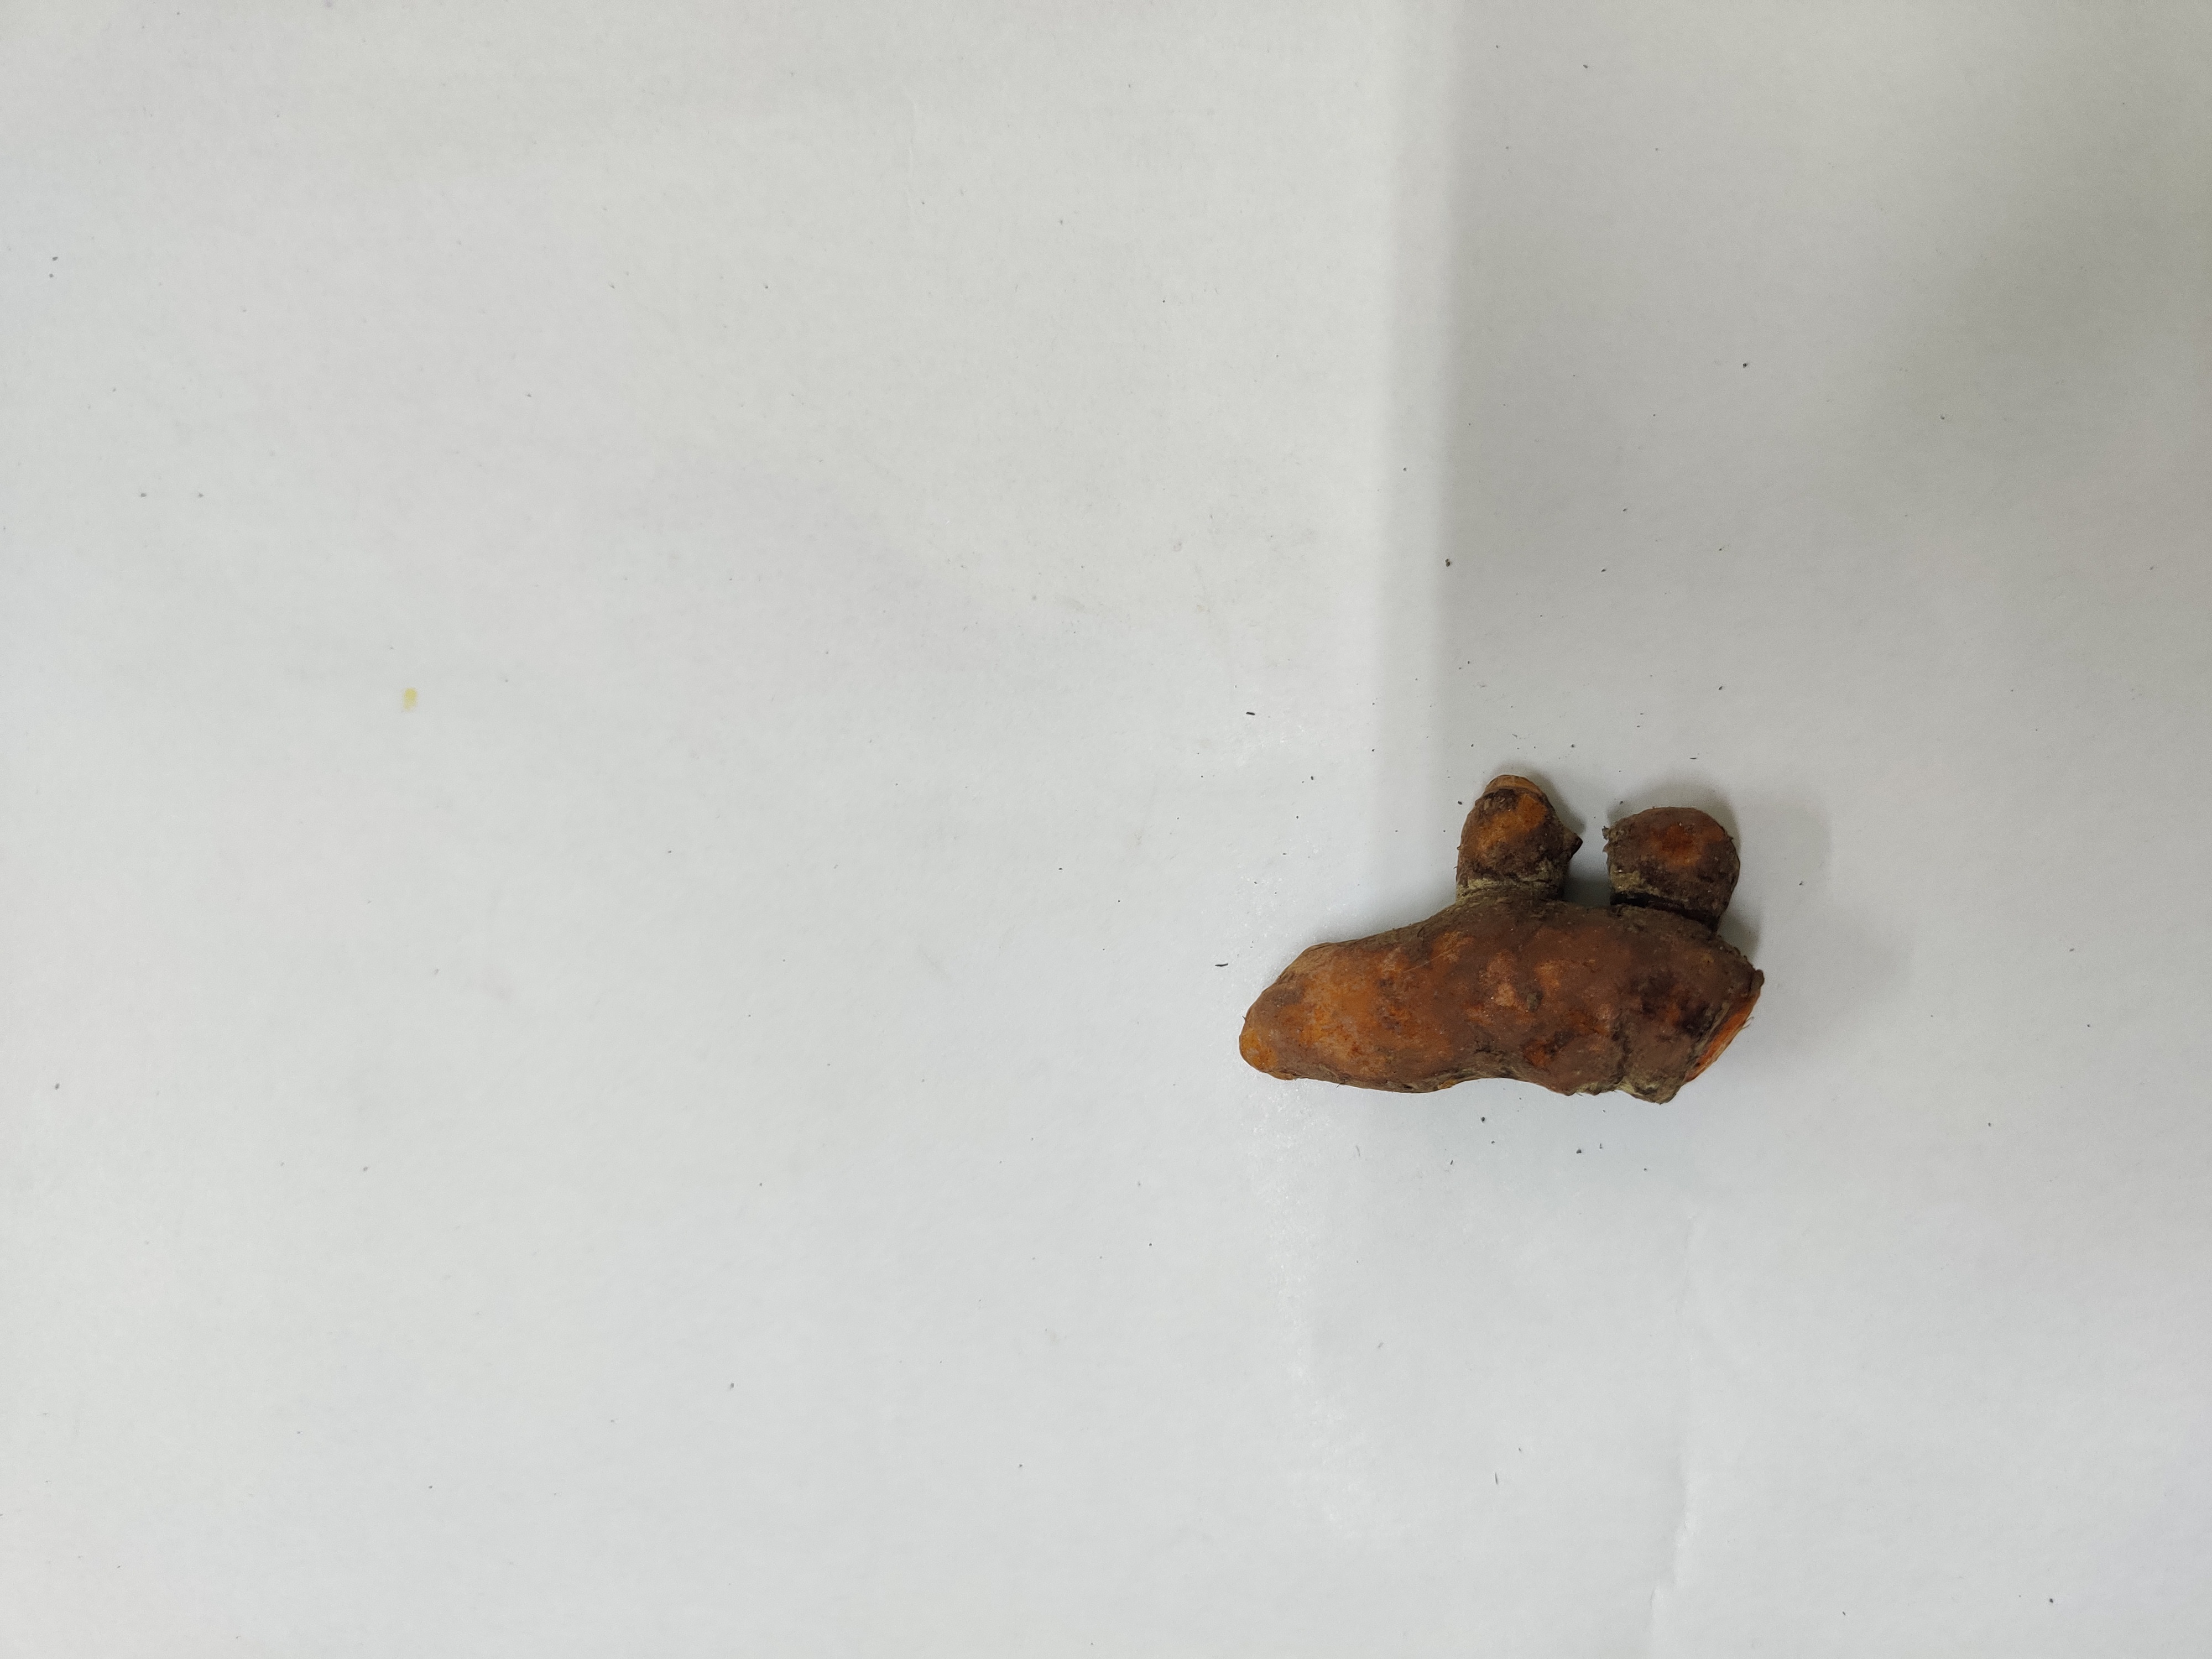
Crop: Turmeric
Condition: Damaged